Rapala manea

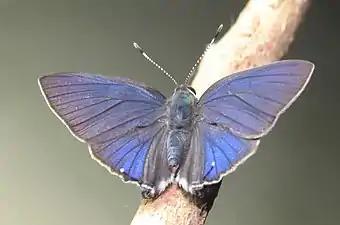
Upperside, male

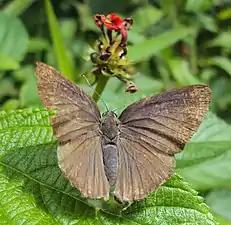
Upperside, female

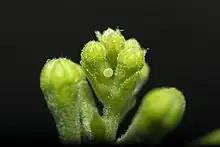
Eggs

The larvae of subspecies "R. m. schistacea" feed on the flowers of Rosaceae, Euphorbiaceae, Combretaceae and Leguminosae species, including "Quisqualis indica" and "Acacia caesia".